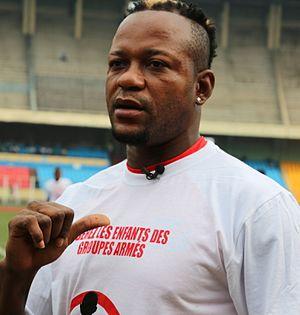
Joël Kimwaki lors d'une campagne de la MONUSCO contre le recrutement d'enfants soldats.
Joël Kimwaki Mpela est un footballeur international congolais, né le 14 octobre 1986. Évoluant au poste de défenseur, il joue actuellement avec le FC Renaissance.